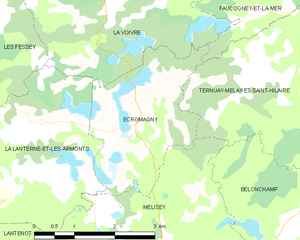
Carte des communes françaises